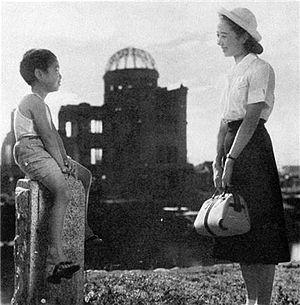
Les Enfants d'Hiroshima, est un film japonais écrit et réalisé par Kaneto Shindō et sorti en 1952.
Nobuko Otowa, née le 1ᵉʳ octobre 1924 et morte le 22 décembre 1994, est une actrice japonaise.